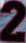
Number: 2